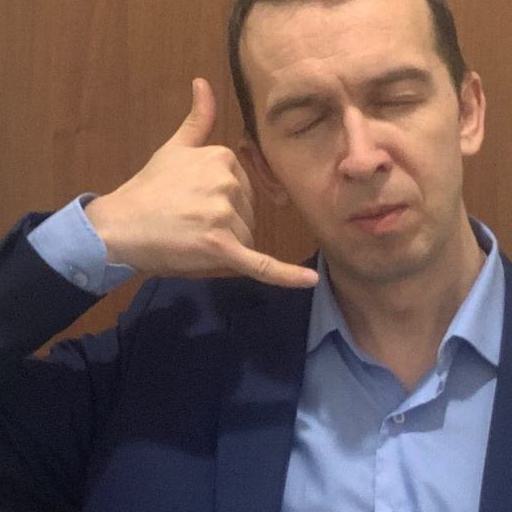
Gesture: call